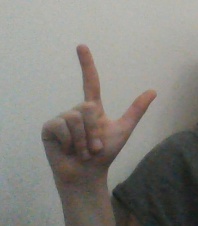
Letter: laam